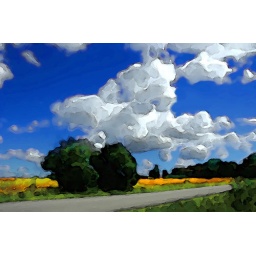
Wild apple tree by side of road